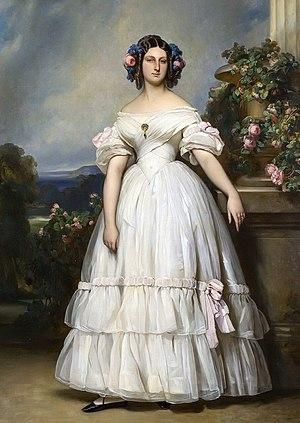
Cet article est une liste des peintures de Franz Xaver Winterhalter. Winterhalter était un artiste allemand célèbre au XIXe siècle pour ses portraits de la royauté européenne. Ses œuvres font partie des collections des plus grands musées d'Europe et des États-Unis. Ses peintures véhiculent une atmosphère d'intimité, révélant une compréhension de l'esprit de la noblesse de l'époque, de son hédonisme, de son luxe et aussi de sa joie.